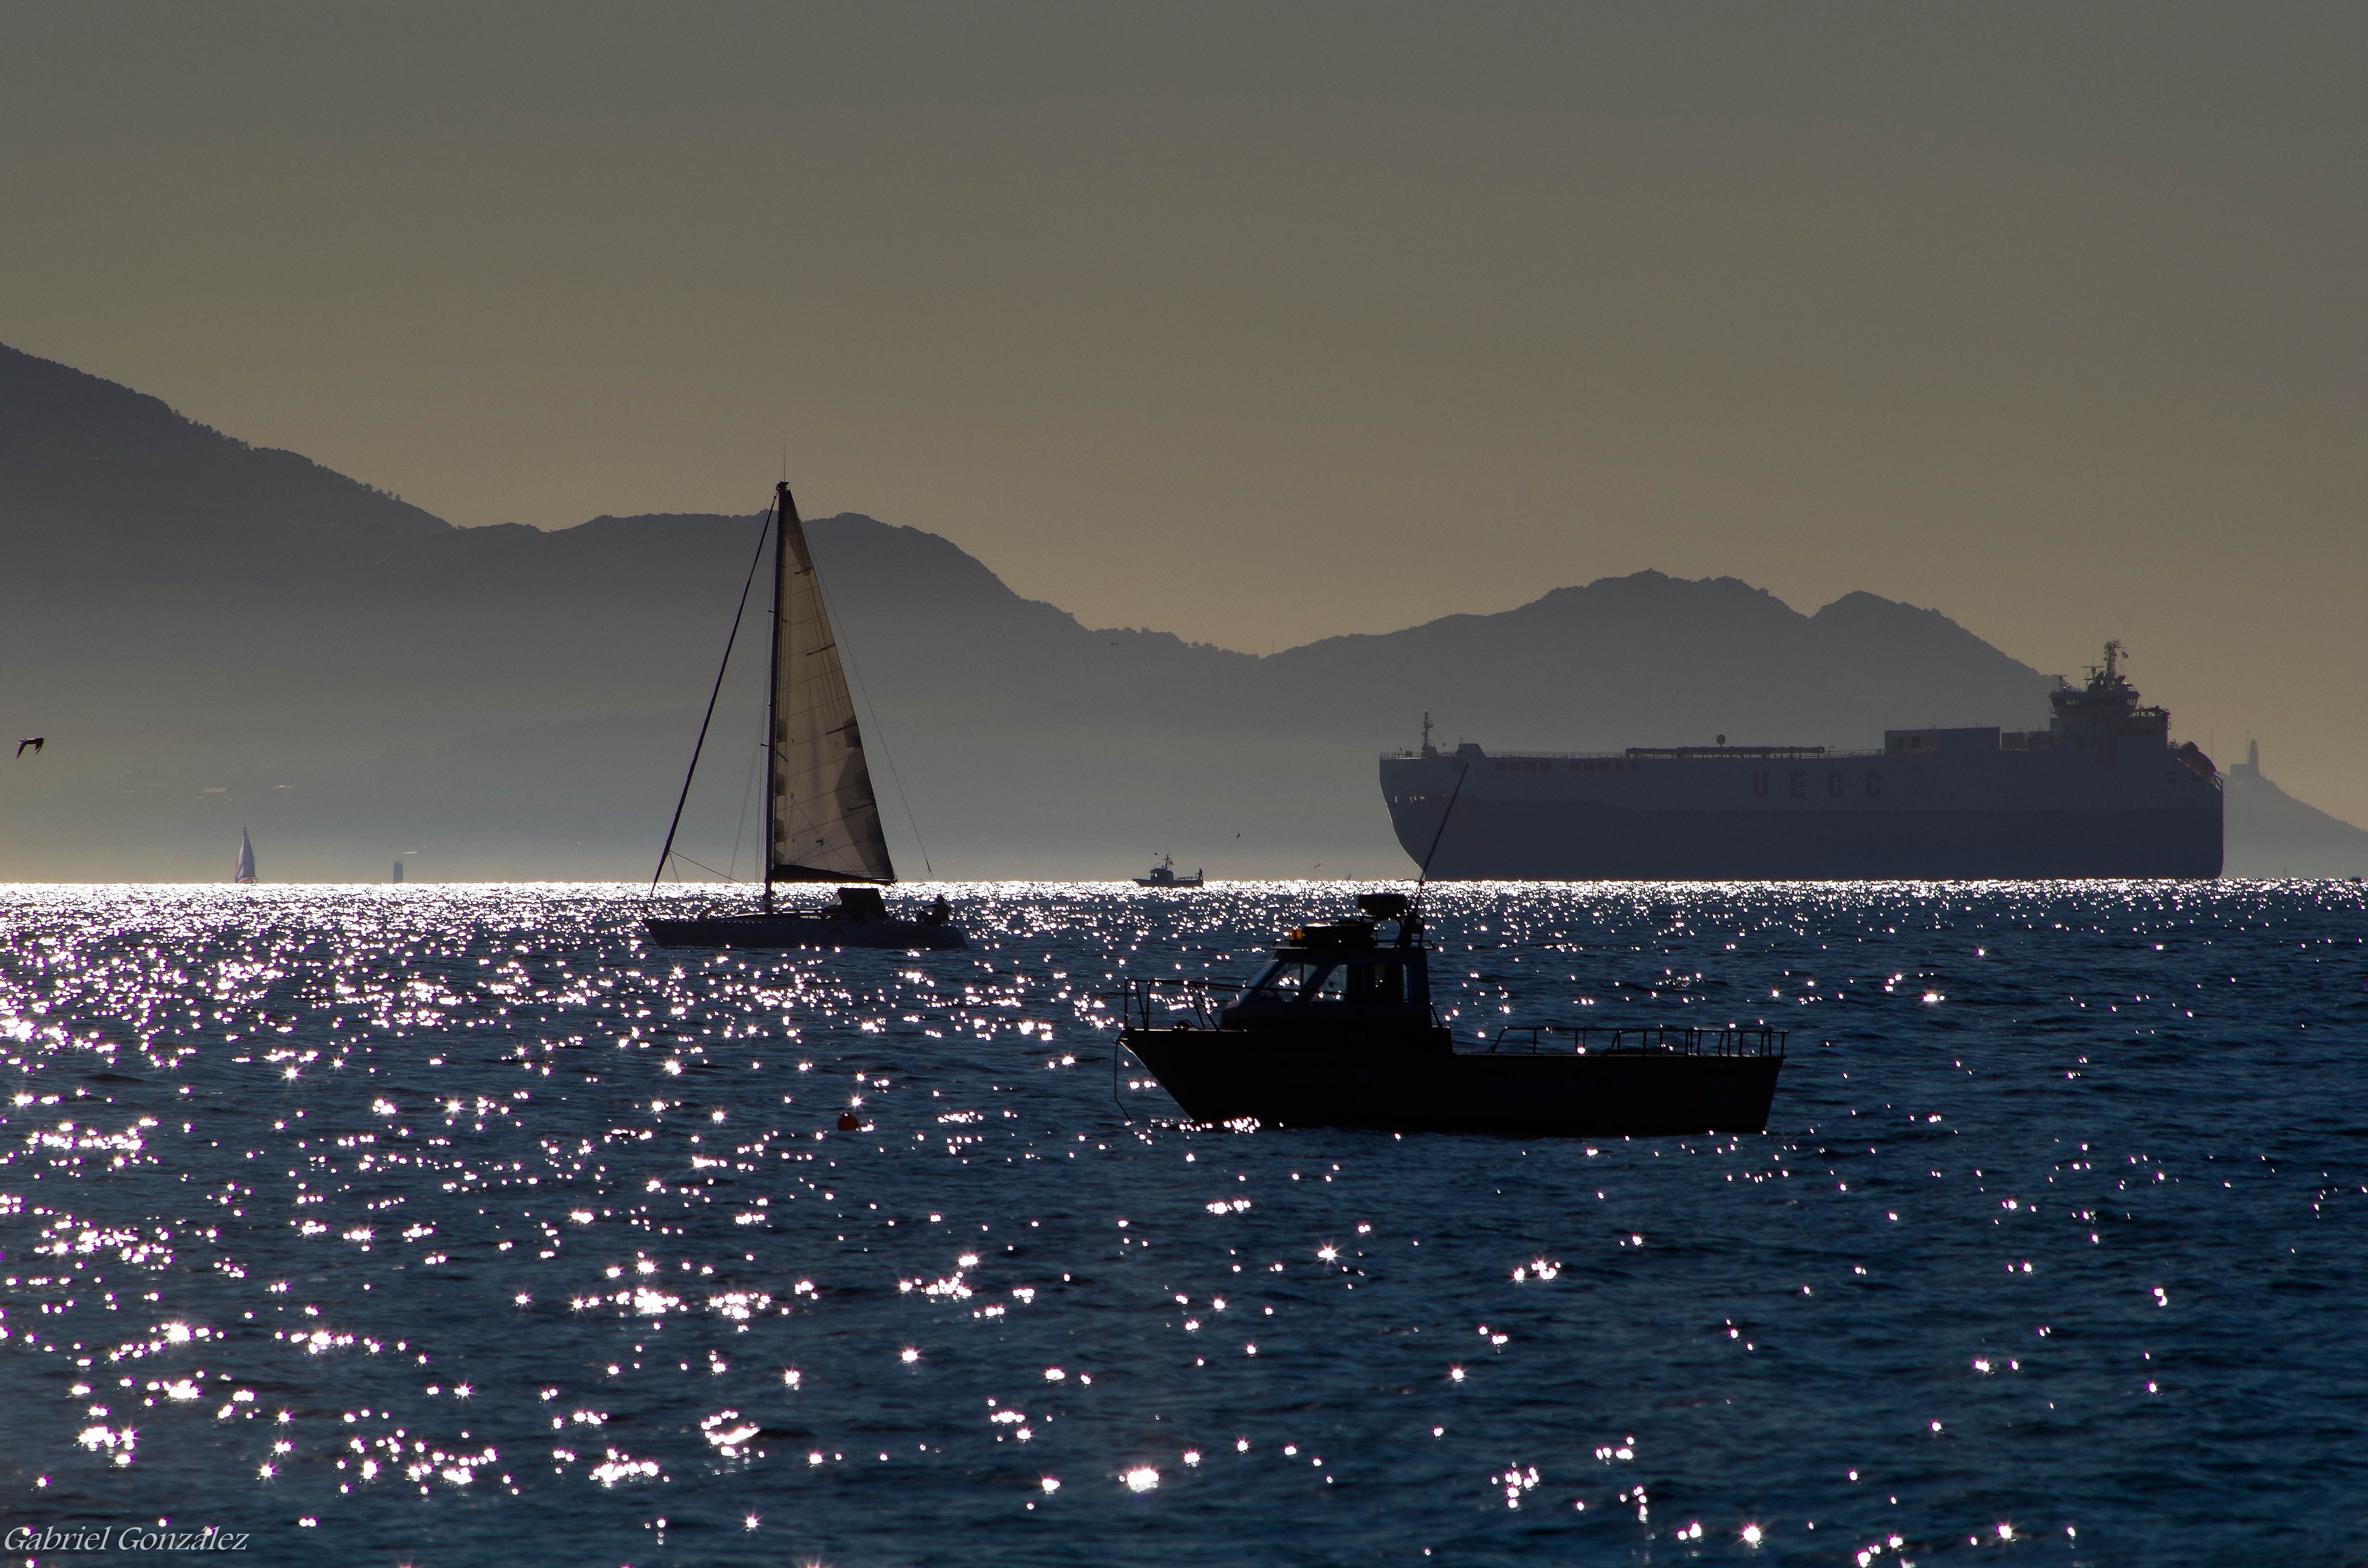
landscape, sea, ocean, horizon, sunset, boat, morning, wave, ship, dusk, evening, reflection, vehicle, sailing, bay, sailboat, spain, sail, galicia, pontevedra, paisajes, watercraft, ggl1, gaby1, pentaxk30, pentax80320, cabodohome